2008 Atlanta Falcons season

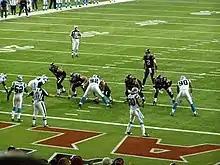
Falcons offense against the Panthers in Georgia Dome

Hoping to rebound from their loss to the Broncos, the Falcons stayed at home, donned their alternate uniforms, and played a Week 12 NFC South rematch with the Carolina Panthers. In the first quarter, Atlanta took flight as kicker Jason Elam got a 23-yard field goal, while rookie WR Harry Douglas got a 7-yard TD run. In the second quarter, the Falcons increased their lead as RB Michael Turner got a 1-yard TD run. The Panthers closed out the half as kicker John Kasay got a 23-yard field goal. On his third carry of the game, Turner rushed for a six-yard gain and eclipsed the 1,000-yard rushing plateau this season. He became the first Falcons running back to reach 1,000 yards in a campaign since 2006 when Warrick Dunn had 1,140 and the 20th running back in franchise history to reach 1,000 yards in a season. Turner's career day continued after he tied a team record with four rushing touchdowns of T. J. Duckett posted on December 12, 2004. It was also the second career three-score game and the fourth multiple-touchdown game of his career. Turner first found the end zone on a one-yard rush in the second quarter, scored for the second occasion on a four-yard run in the fourth quarter, logged his third TD on a one-yard run with 7:13 remaining and tallied his last on a 16-yard scamper in the fourth quarter to seal a Falcons 45–28 victory. With four scores, Turner became the third player in Falcons history to post 13 or more rushing touchdowns in a season. Turner finished the game with 24 carries for 117 yards and four touchdowns, which marked his eighth career 100-yard game. Matt Ryan and the offense faced a quick third down on the next possession, but the quarterback found rookie wide receiver Harry Douglas on a 69-yard pass play to the Panthers 6. Four plays later Turner got his key, fourth-down touchdown.